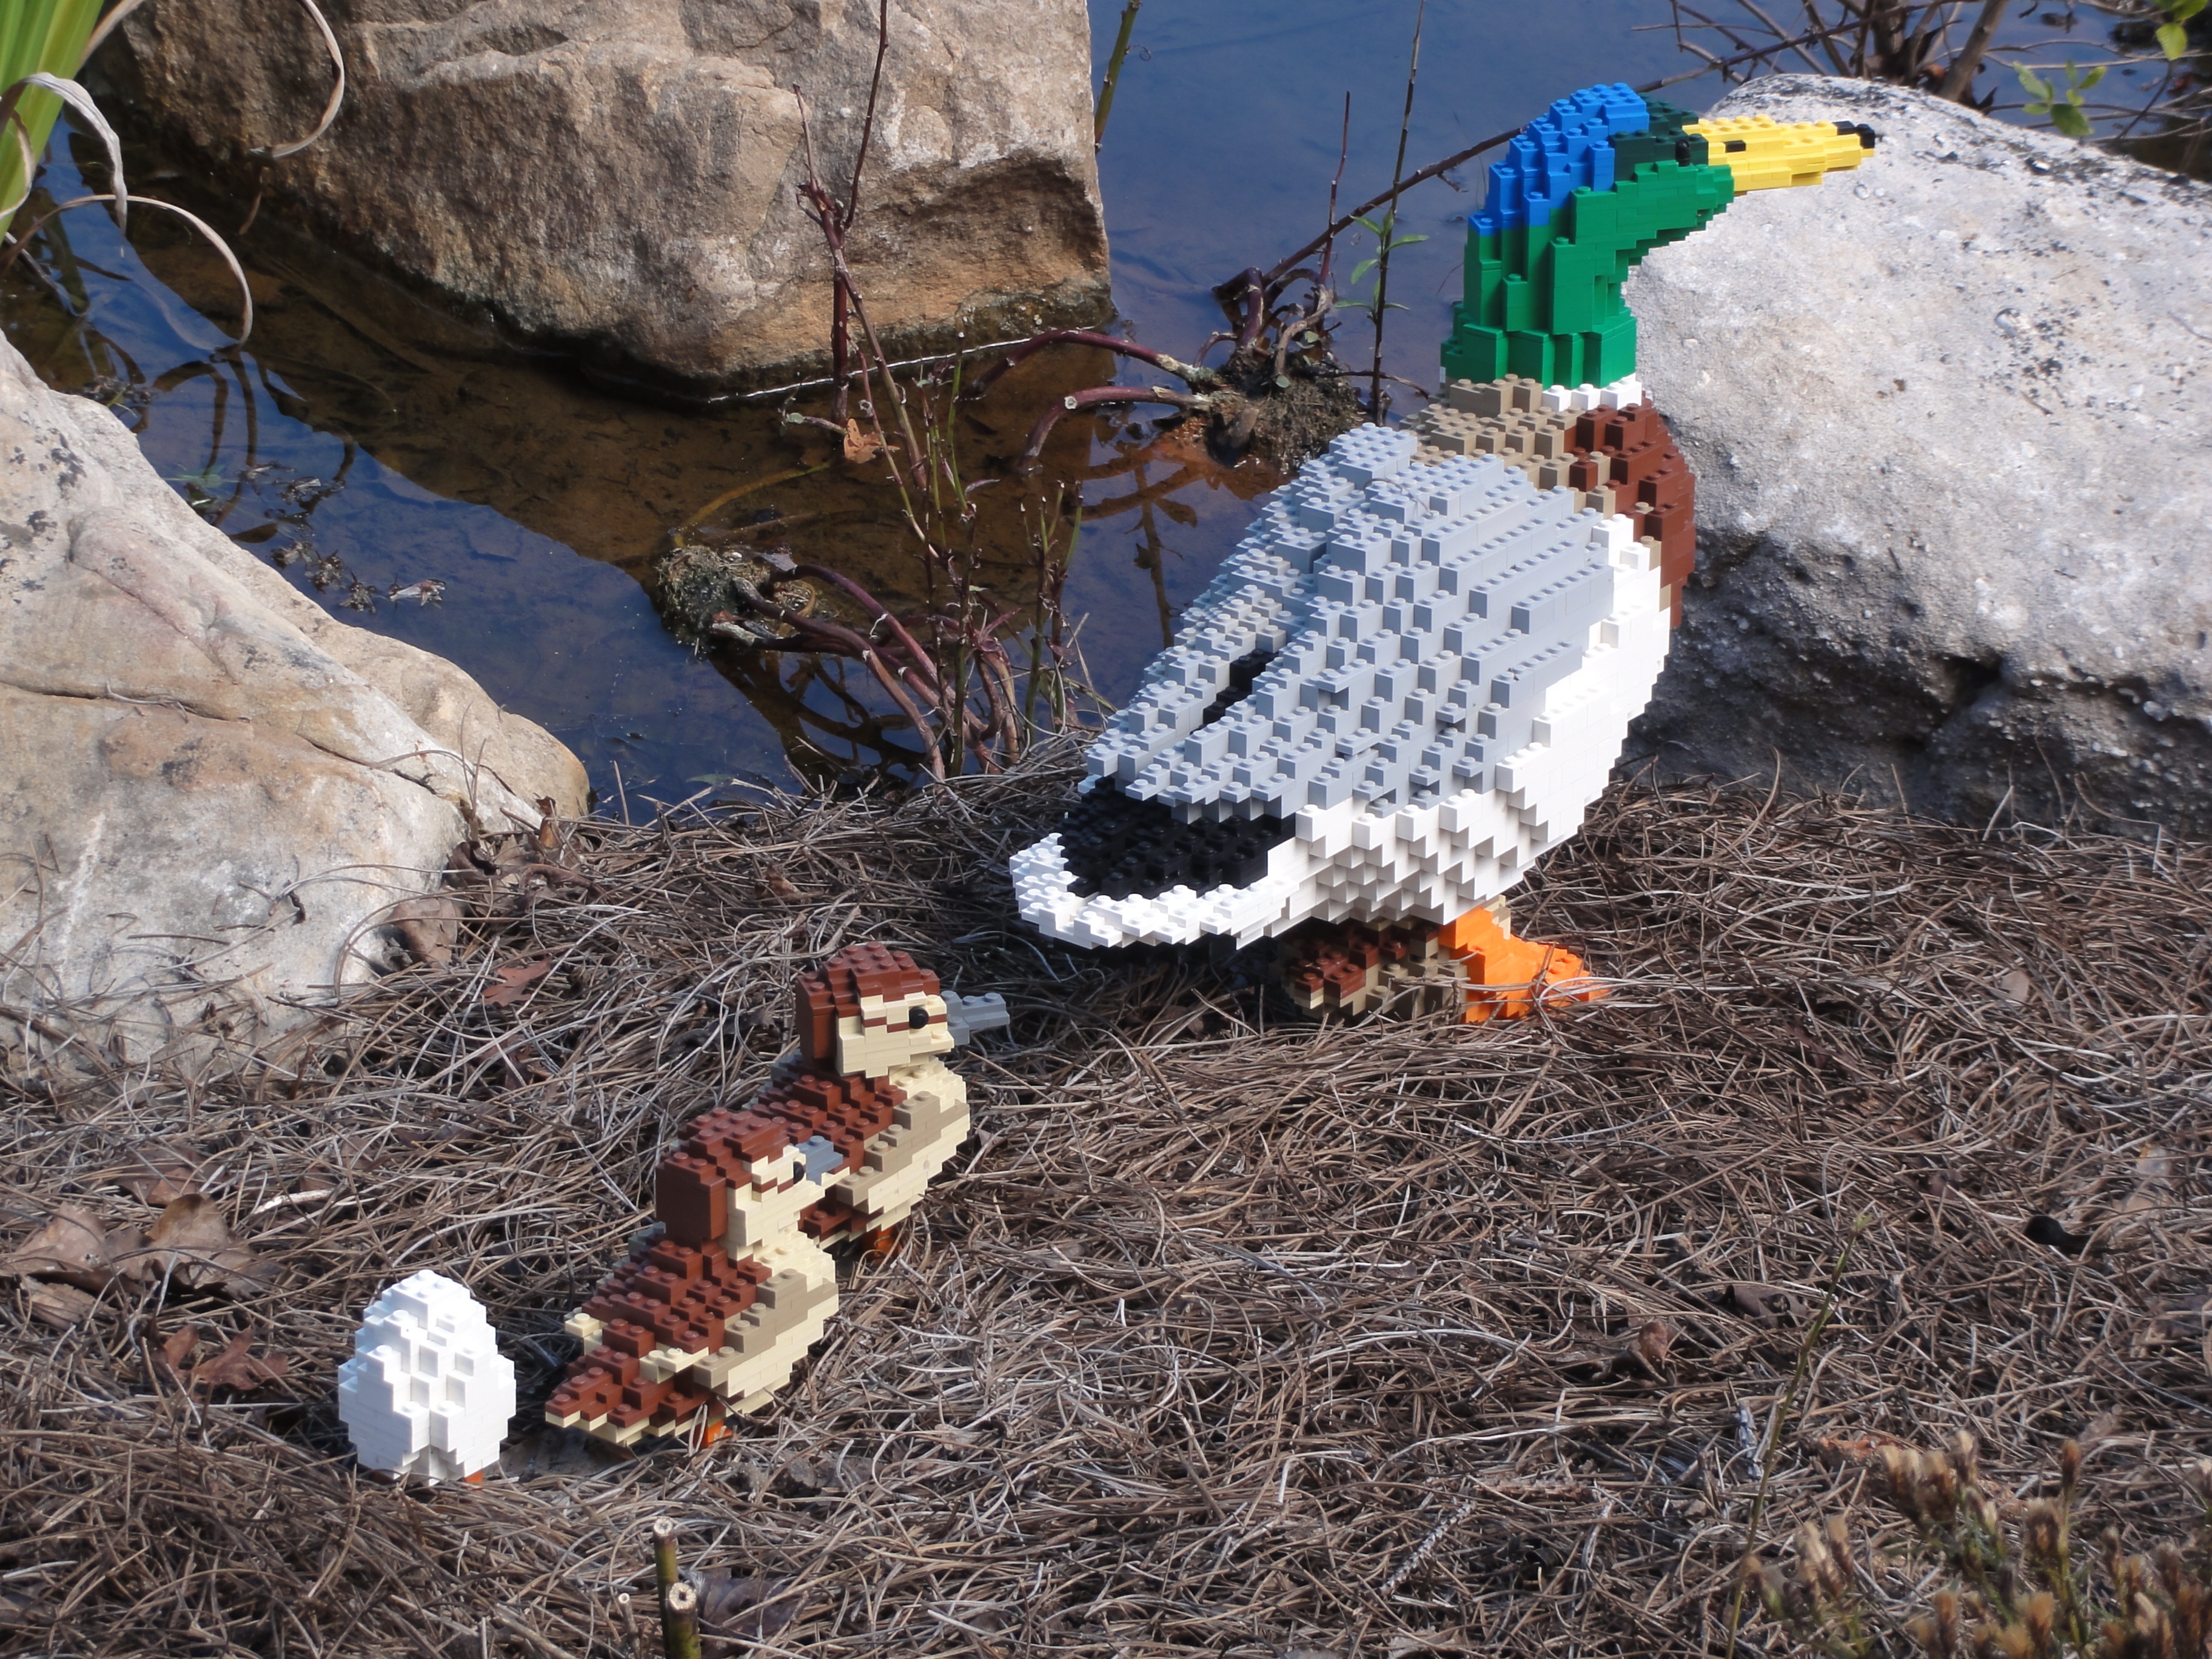
nature, outdoor, bird, lake, pond, chicken, fowl, fauna, duck, vertebrate, lego, mallard, legos